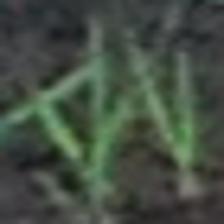
Label: clustered